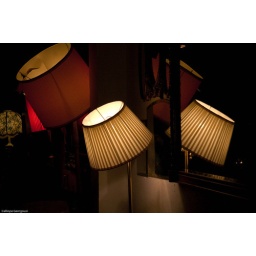
two lights an orange and white one reflected in the mirror and a smaller green and white one. night shoot